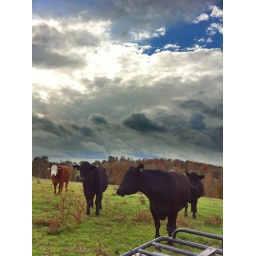
After the rain in the cow pasture